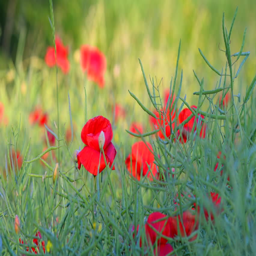
field with wild flowers during sunset on the island